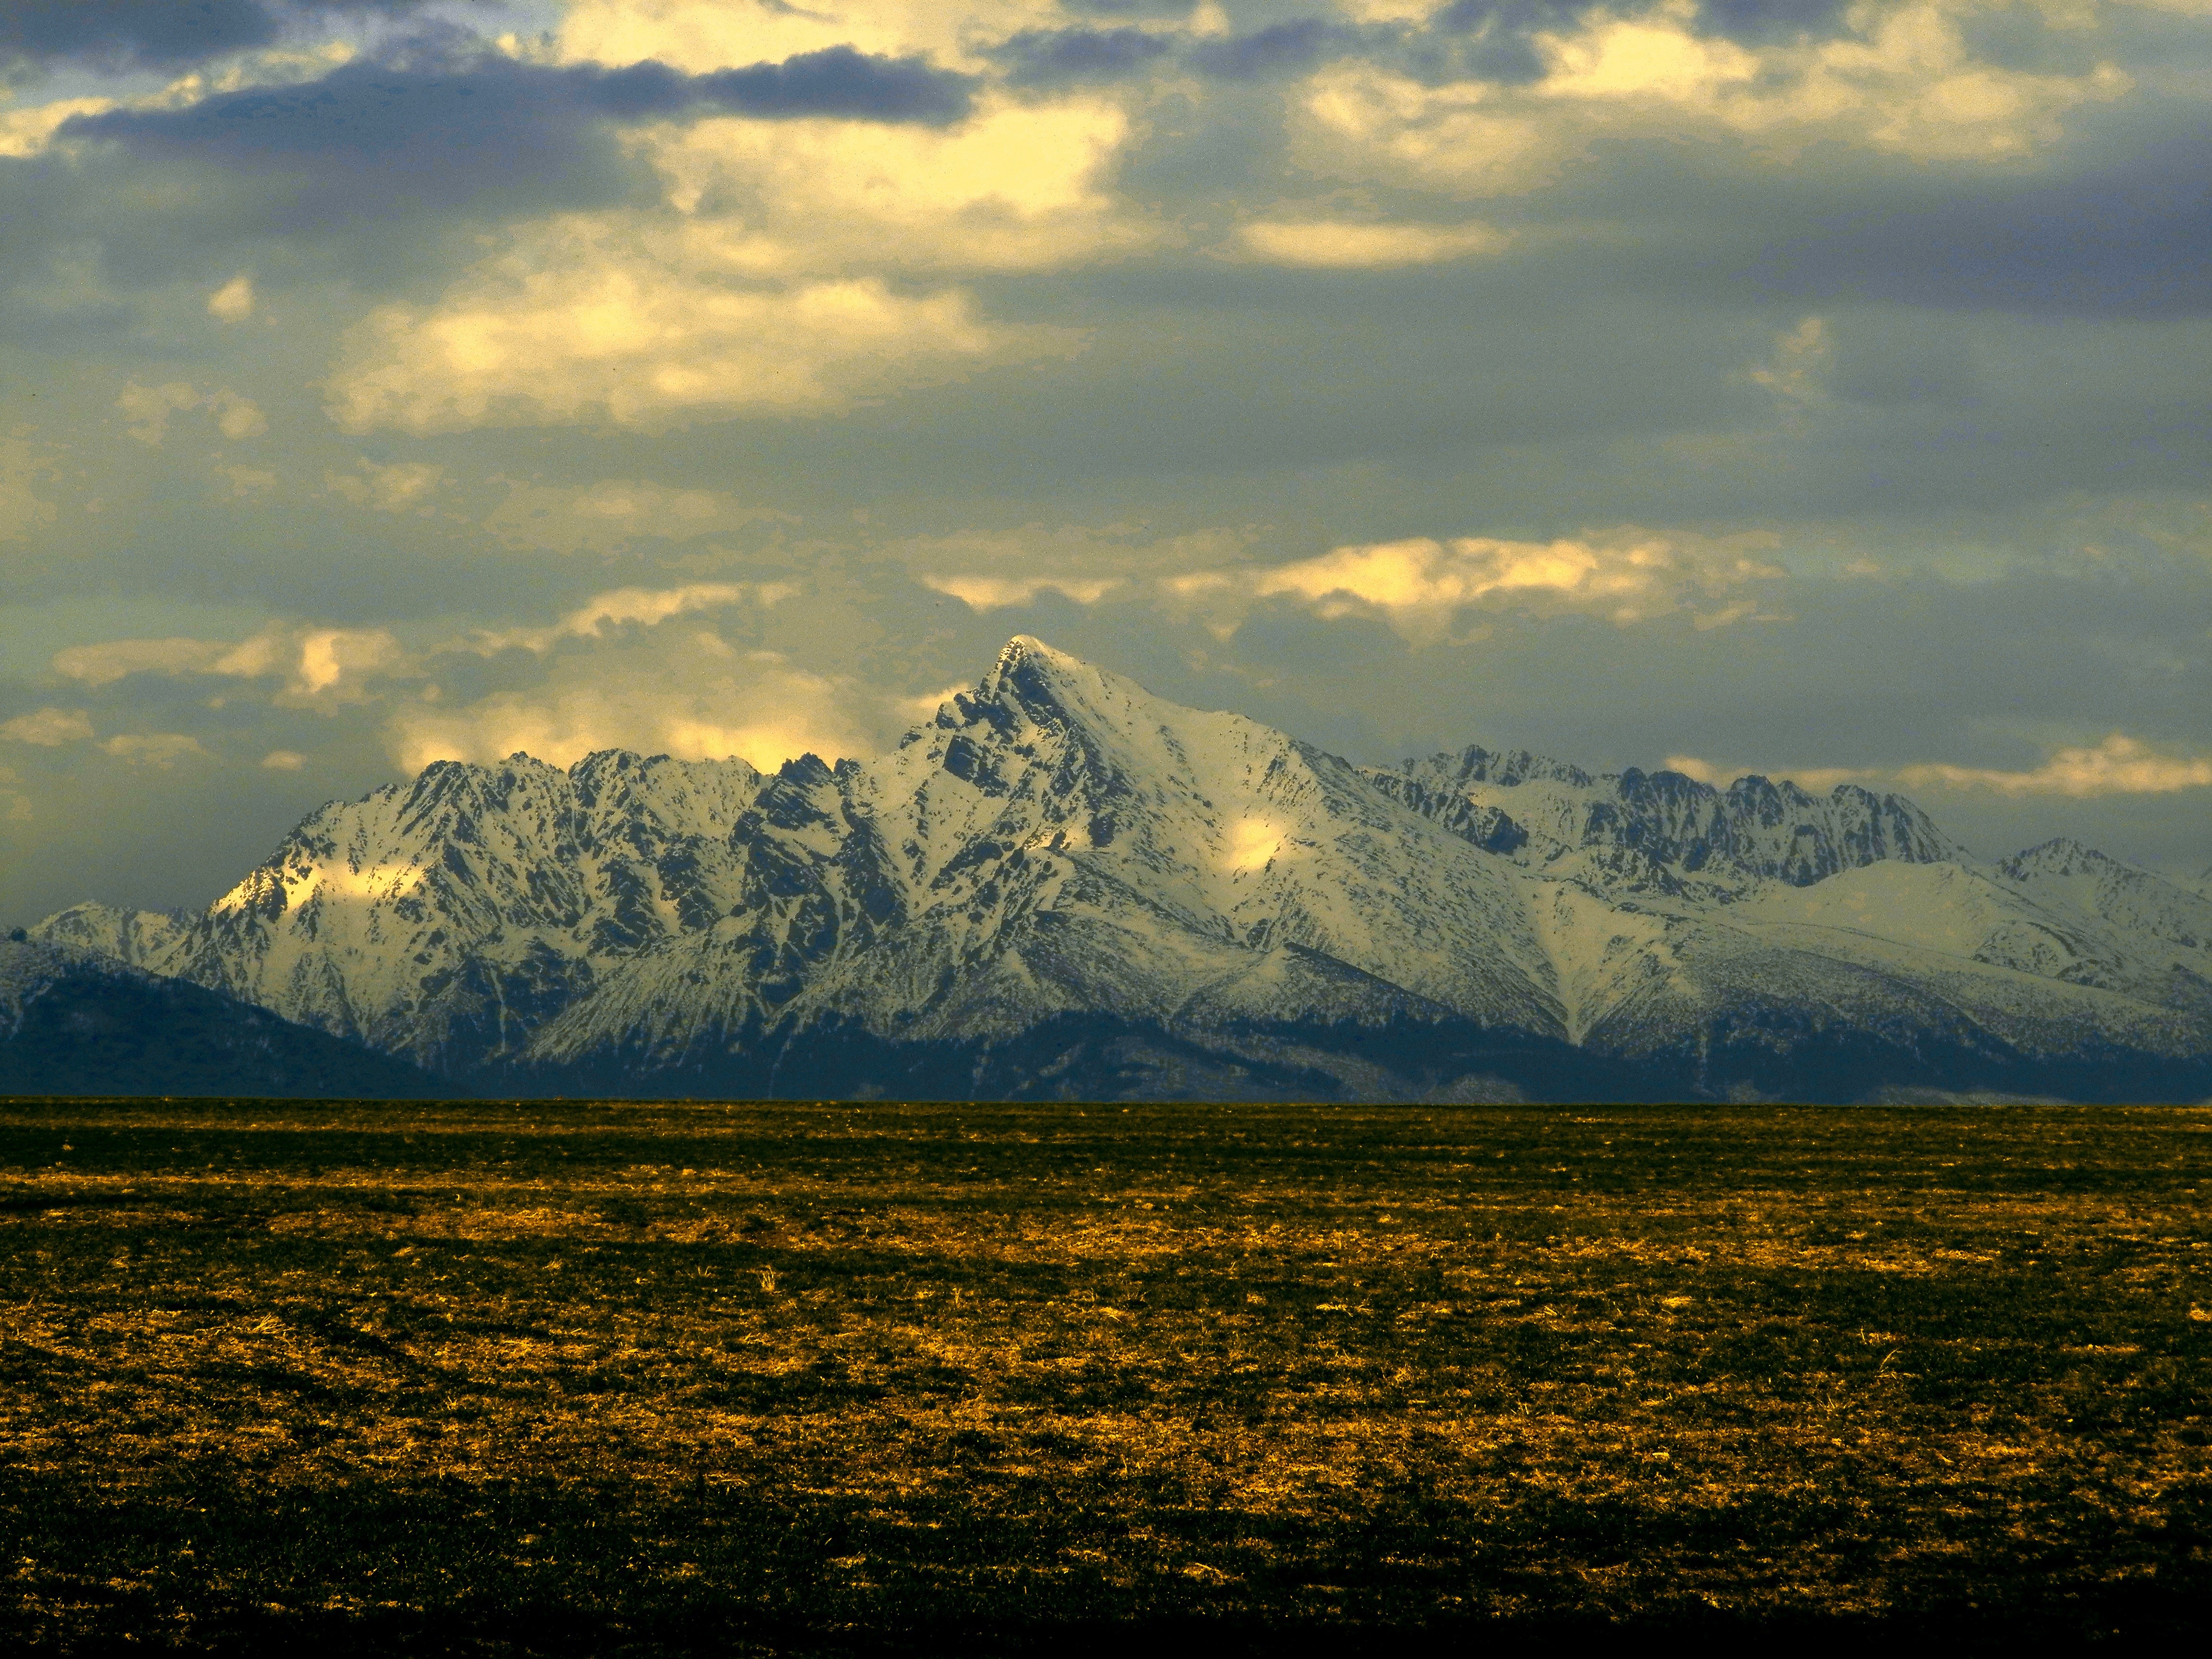
landscape, nature, horizon, wilderness, mountain, cloud, sky, sunrise, sunset, mist, prairie, sunlight, morning, hill, dawn, mountain range, country, dusk, evening, reflection, heaven, highland, plain, grassland, plateau, fell, loch, slovakia, landform, liptov, krivan, meteorological phenomenon, geographical feature, atmospheric phenomenon, mountainous landforms